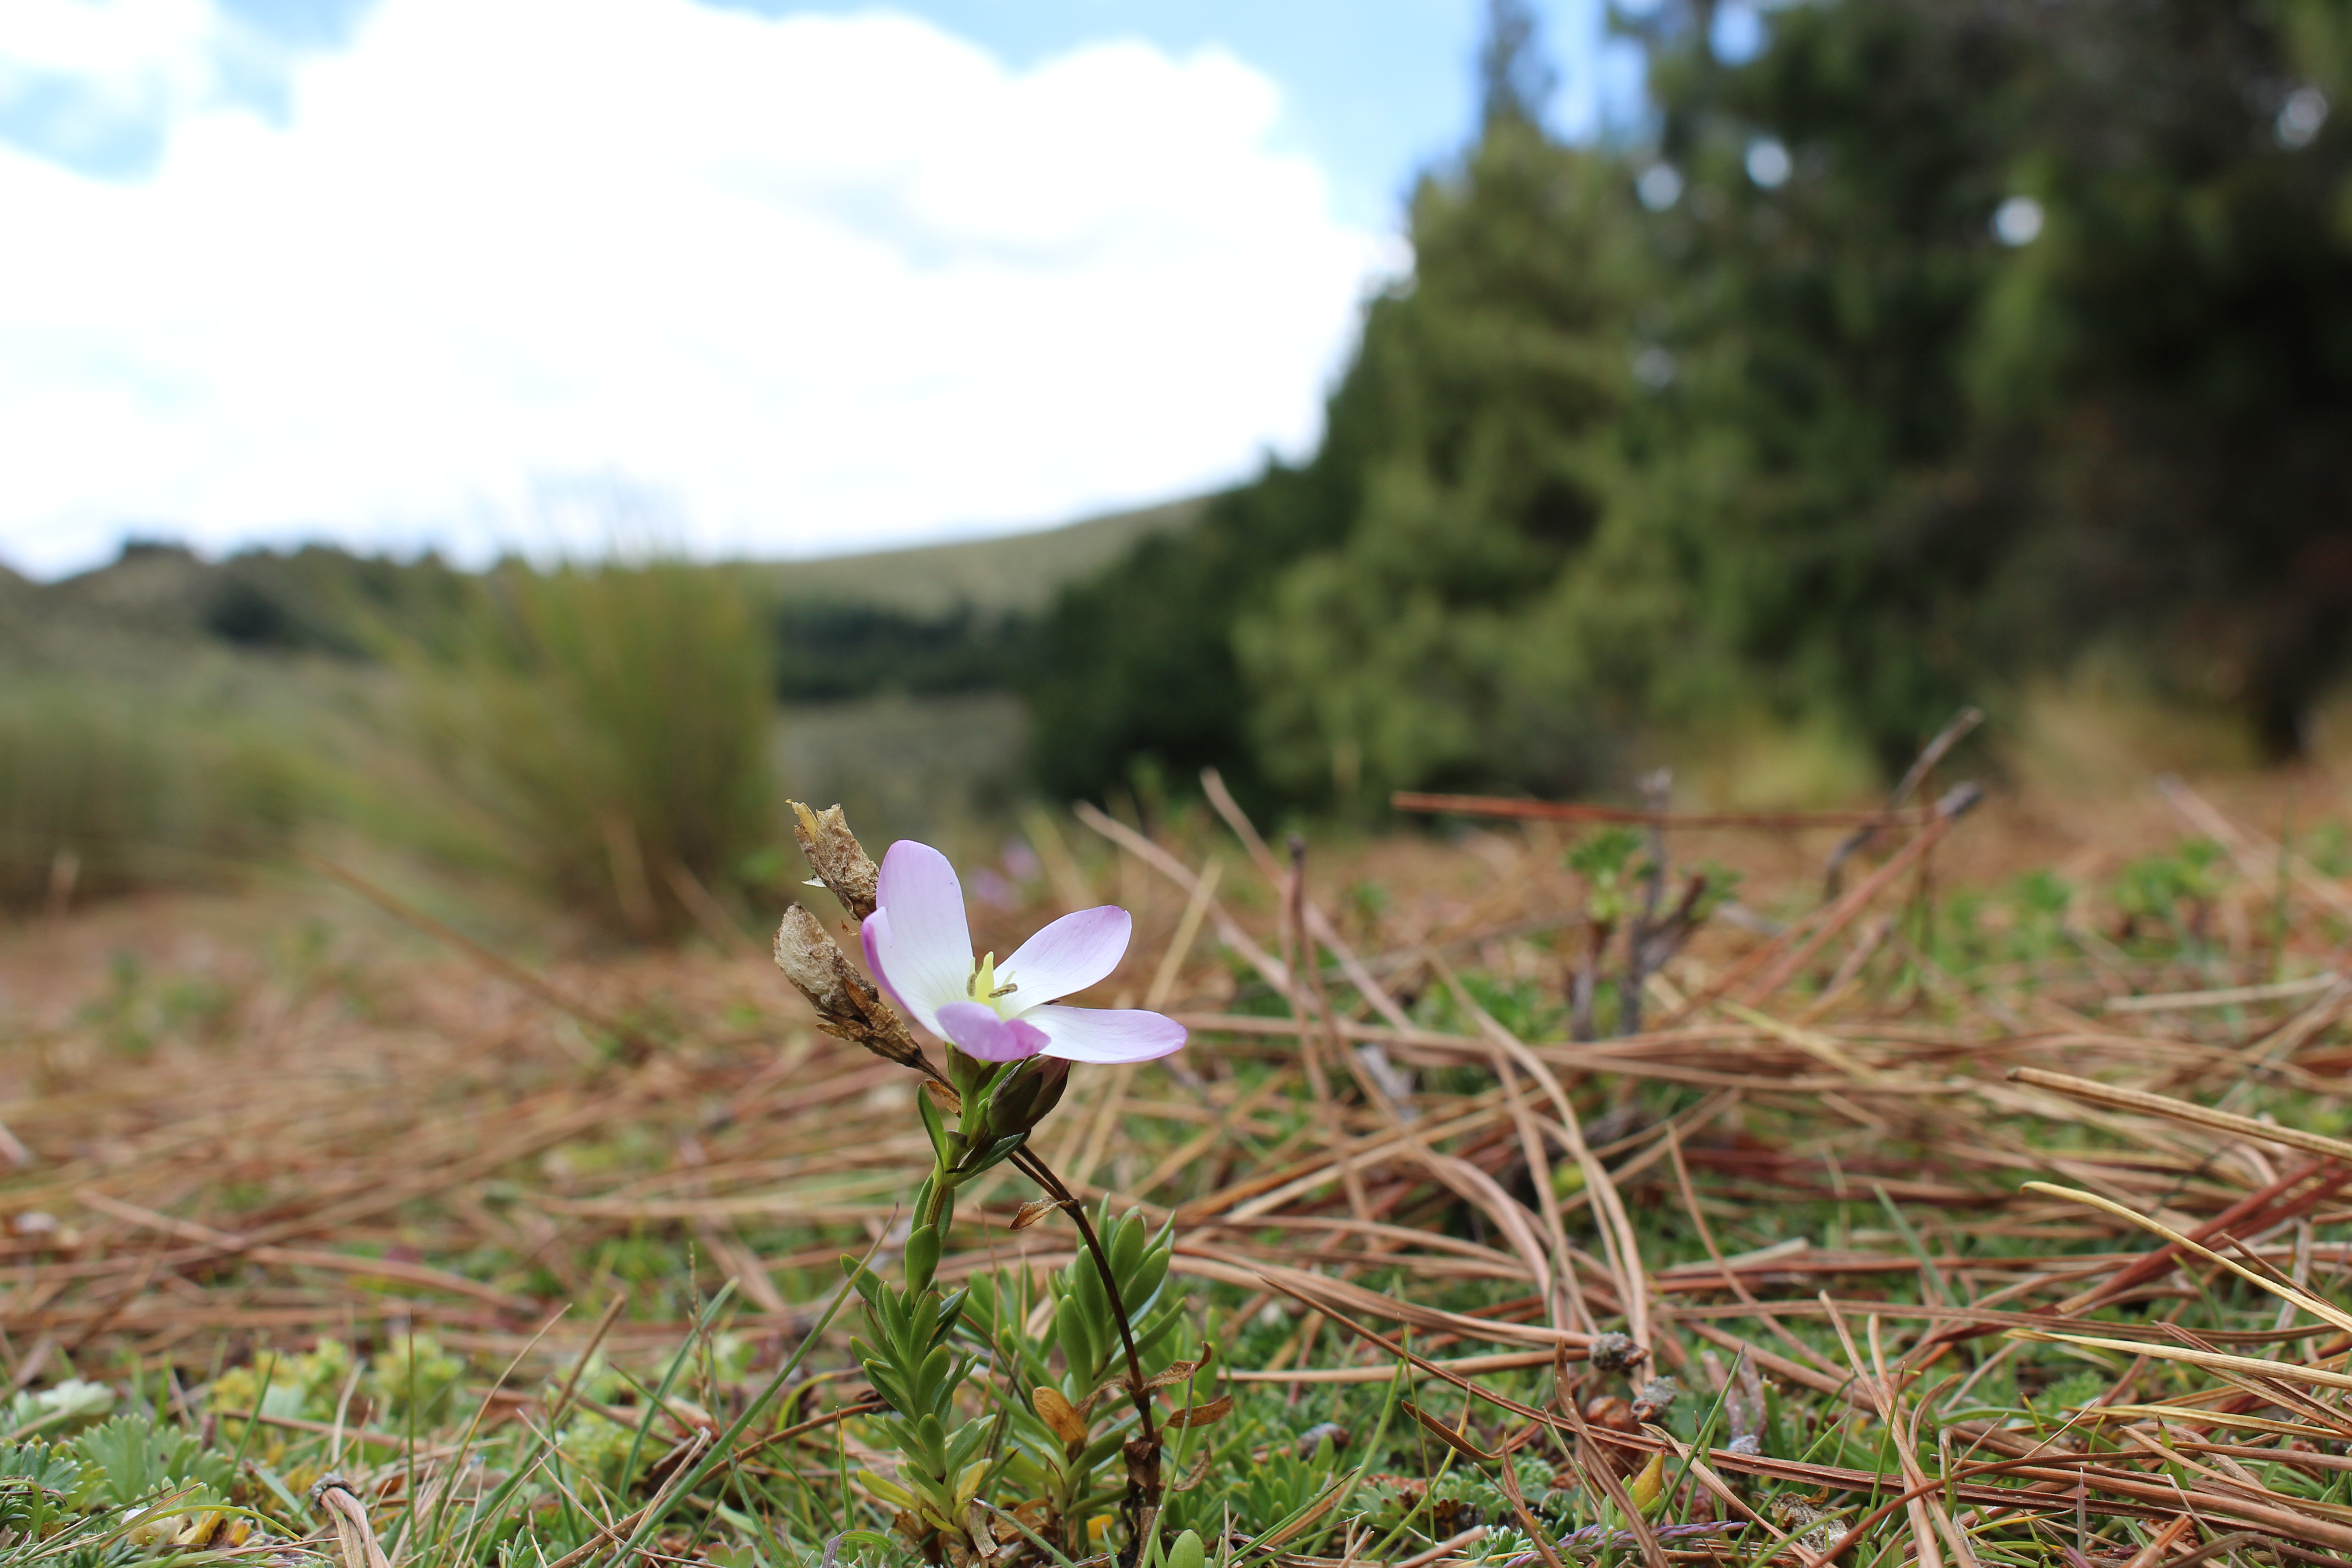
flower, plant, flowering plant, ecoregion, grass, wildflower, spring, petal, prairie, violet family, herbaceous plant, viola, iris, meadow, field, perennial plant, grassland